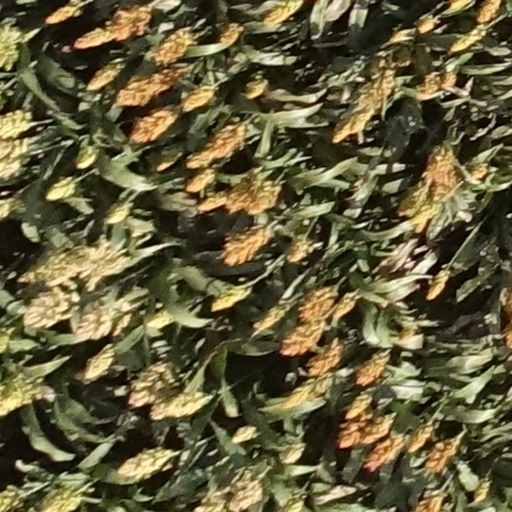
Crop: sorghum